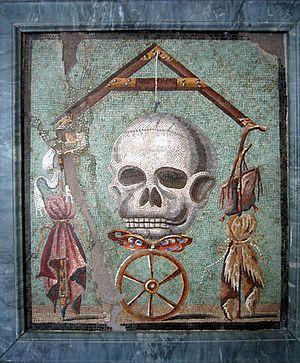
La mosaïque représente la Roue de la Fortune qui, lorsqu'elle tourne, peut faire du riche (symbolisé par l'étoffe pourpre à gauche) un pauvre, et du pauvre (symbolisé par la peau de chèvre à droite) un riche